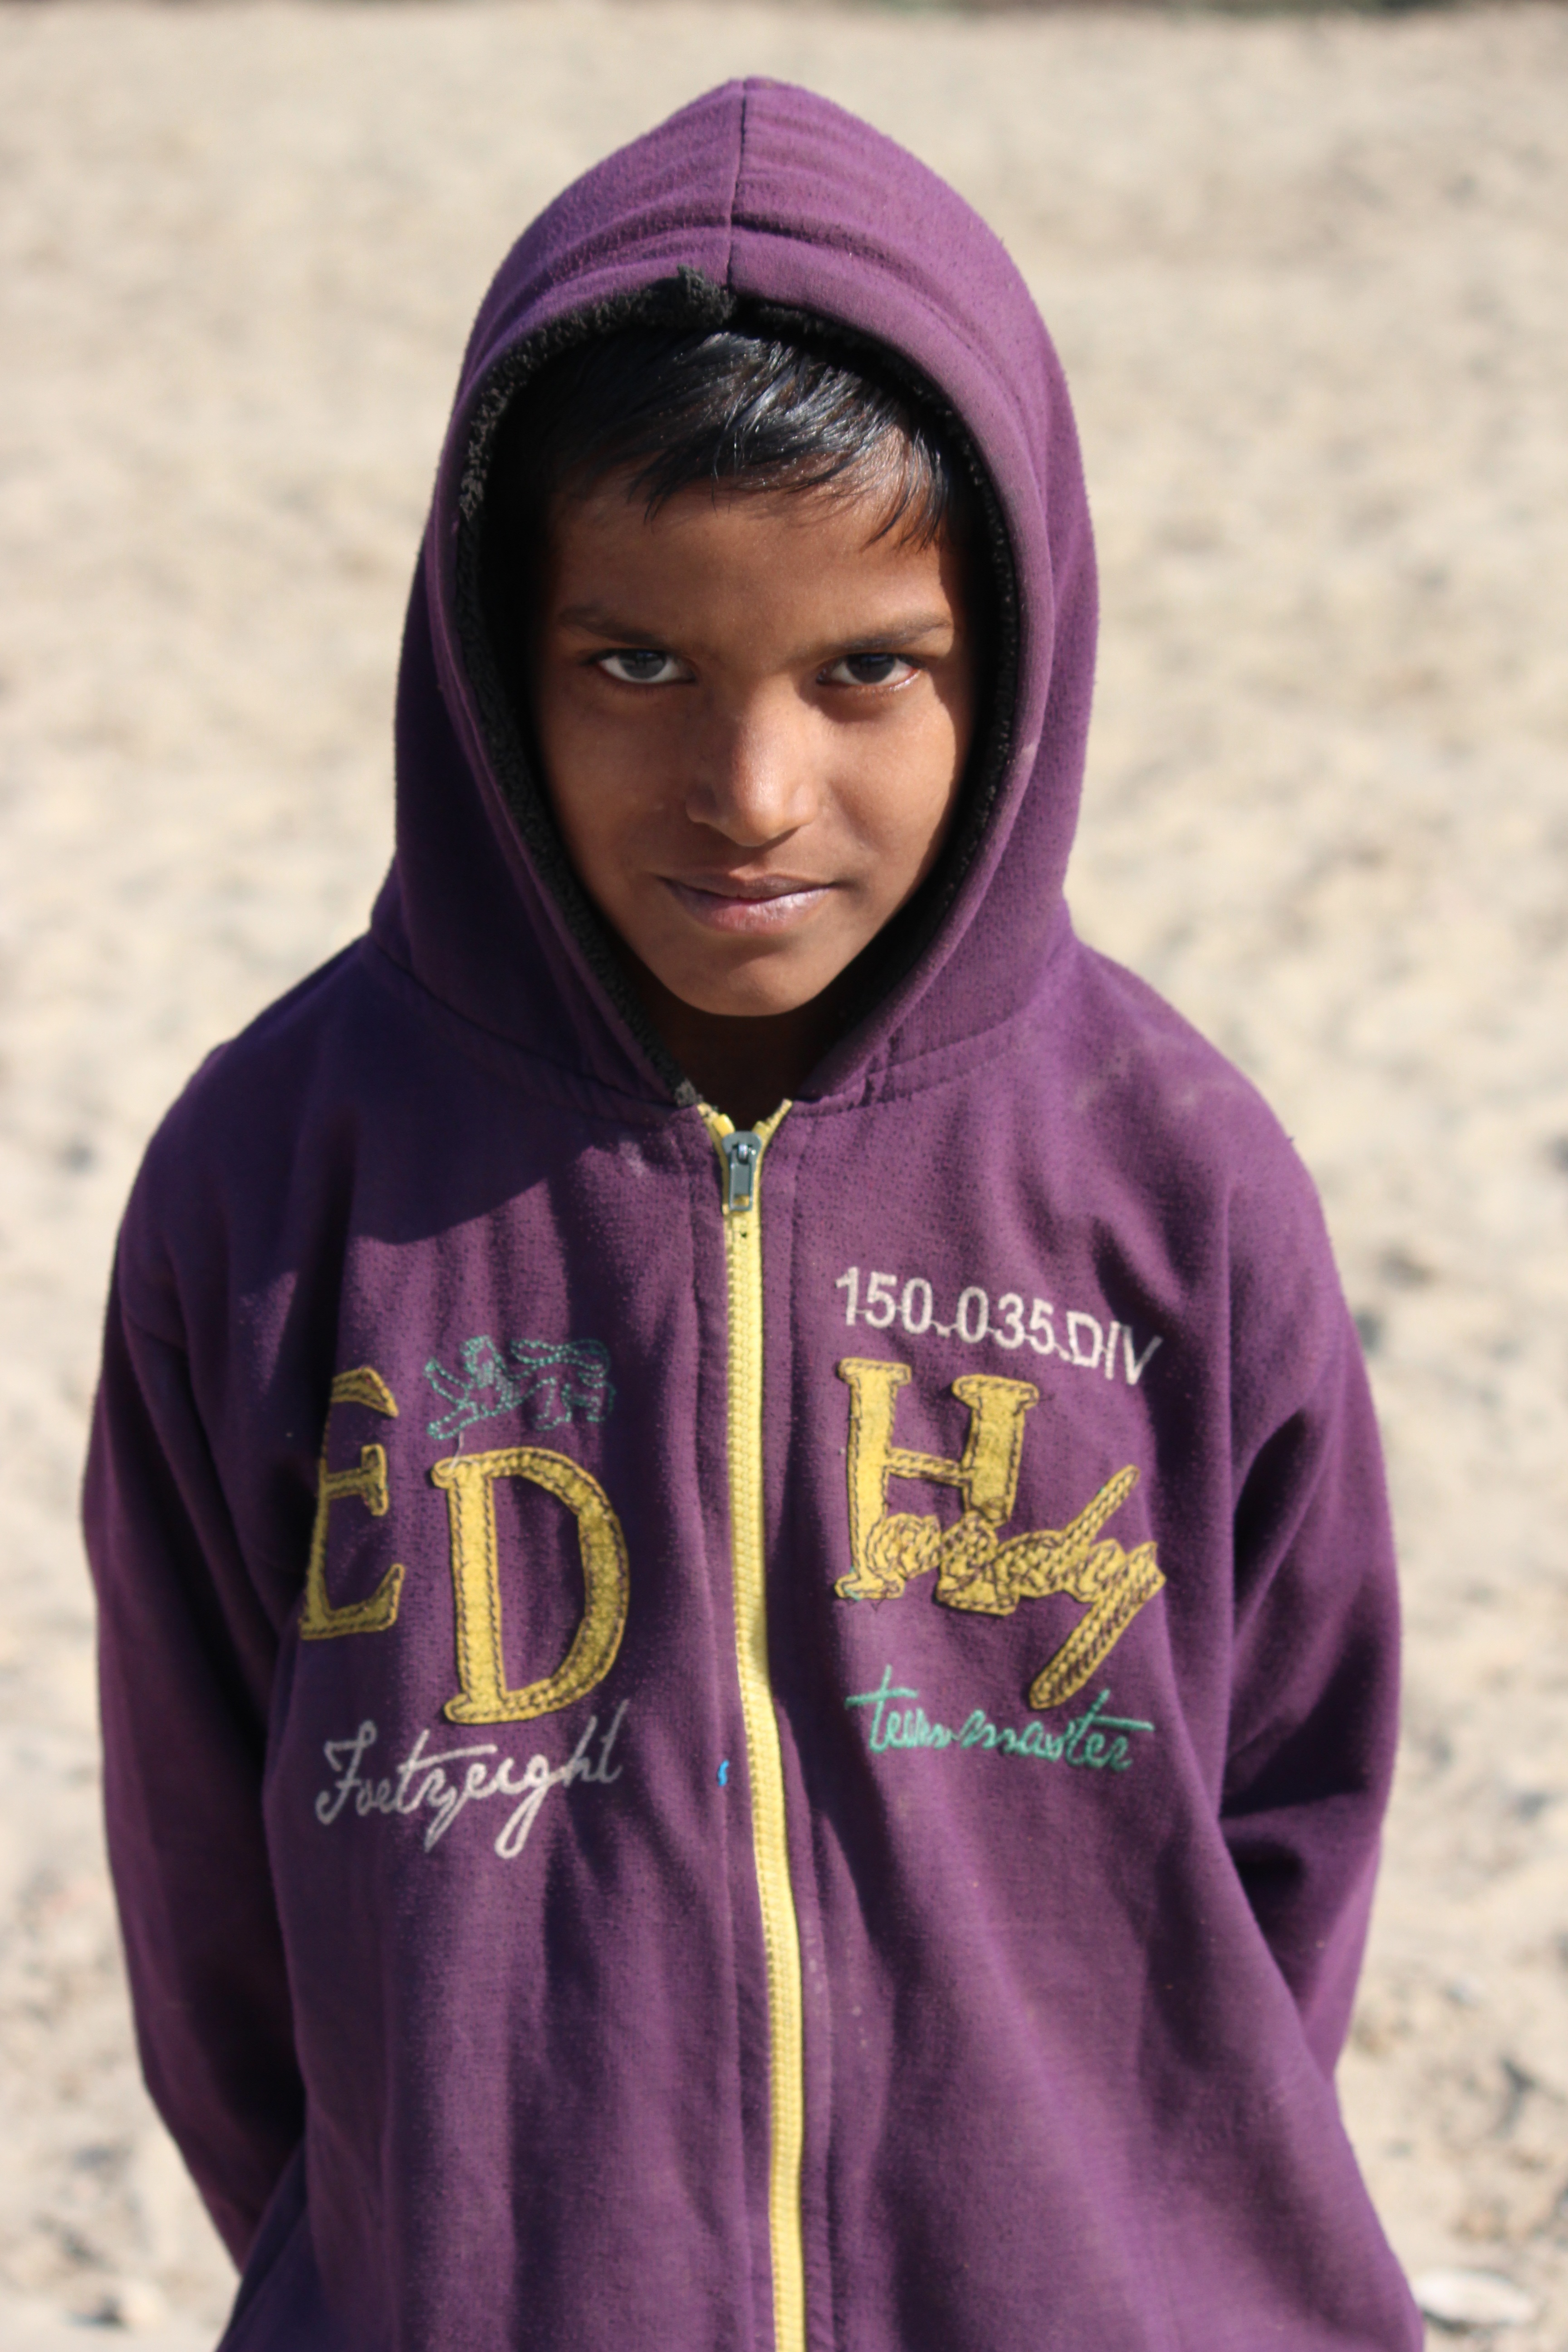
people, girl, purple, child, human, pink, hoodie, jacket, baby, outerwear, smile, hood, fun, violet, magenta, poor, hungry, no food